Flash-gas (refrigeration)

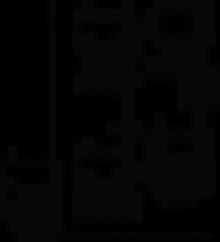
A small illustration of some of the most usual causes of the production of flash-gas.

The most common causes driving the fluid to change its phase when in the liquid line are excessive length of the pipeline, small diameter of the pipelines, and a lack of subcooling. These create low pressure loci that may cause the fluid to begin changing its phase, especially if the pipeline is exposed to heat, through, for example, gaps in insulation. If there is inadequate subcooling, the refrigerant remains in thermodynamic conditions close to saturation, promoting flash-gas formation.